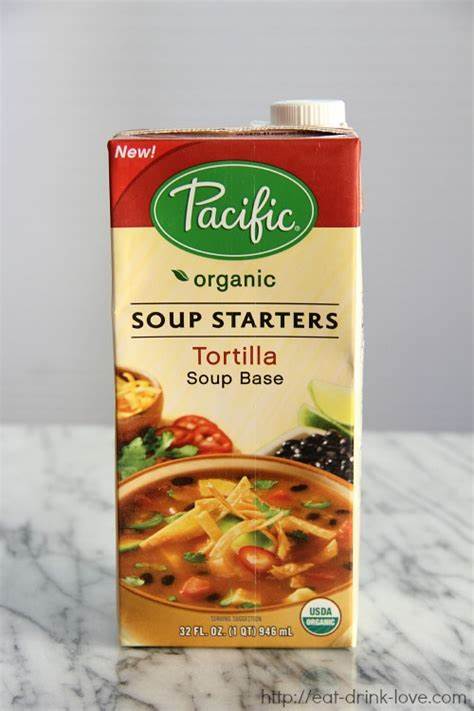
Waste category: cardboard